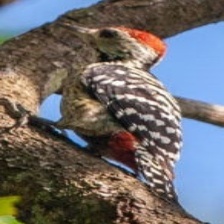
Species: DARJEELING WOODPECKER
Scientific name: DENDROCOPOS DARJELLENSIS